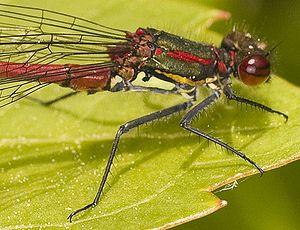
Les EF 50mm sont des objectifs à focale fixe, utilisant la monture EF produits par Canon. Ils diffèrent par leur ouverture maximale. Sur les sept EF 50mm commercialisés par Canon, deux sont de la série L, trois disposent d'auto-focus à moteurs ultrasoniques, et un d'un moteur STM, censé offrir une mise au point silencieuse pendant les prises de vues vidéo avec les boitiers compatibles.